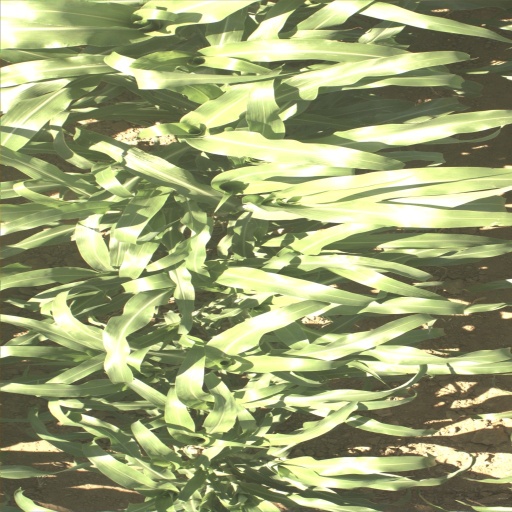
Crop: sorghum